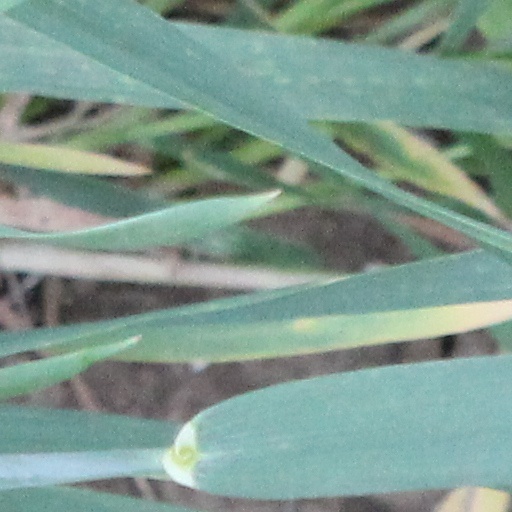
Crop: wheat